Ontario Hockey Association

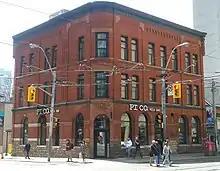
Three-storey building clad in red bricks and a downtown street scene

Empowered by Hockey Canada, the OHA governs all Ontario senior and junior hockey not administered by Hockey Northwestern Ontario, Hockey Eastern Ontario, or Northern Ontario Hockey Association. This does not include the Greater Metro Junior A Hockey League or Western Ontario Athletic Association (at the Senior level), which are run outside of Hockey Canada's jurisdiction and are not affiliated.